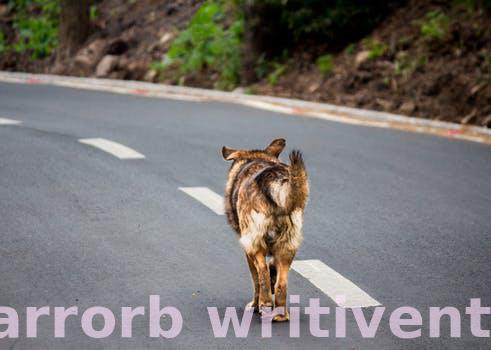
Label: Watermark